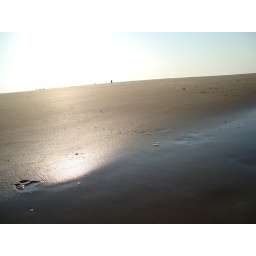
this is a island created by tsunami waves .the photo depicts the clear fine sand and a footstep